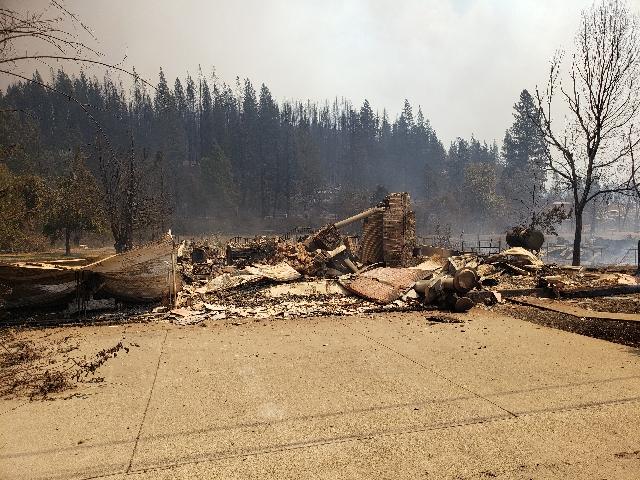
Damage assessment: destroyed